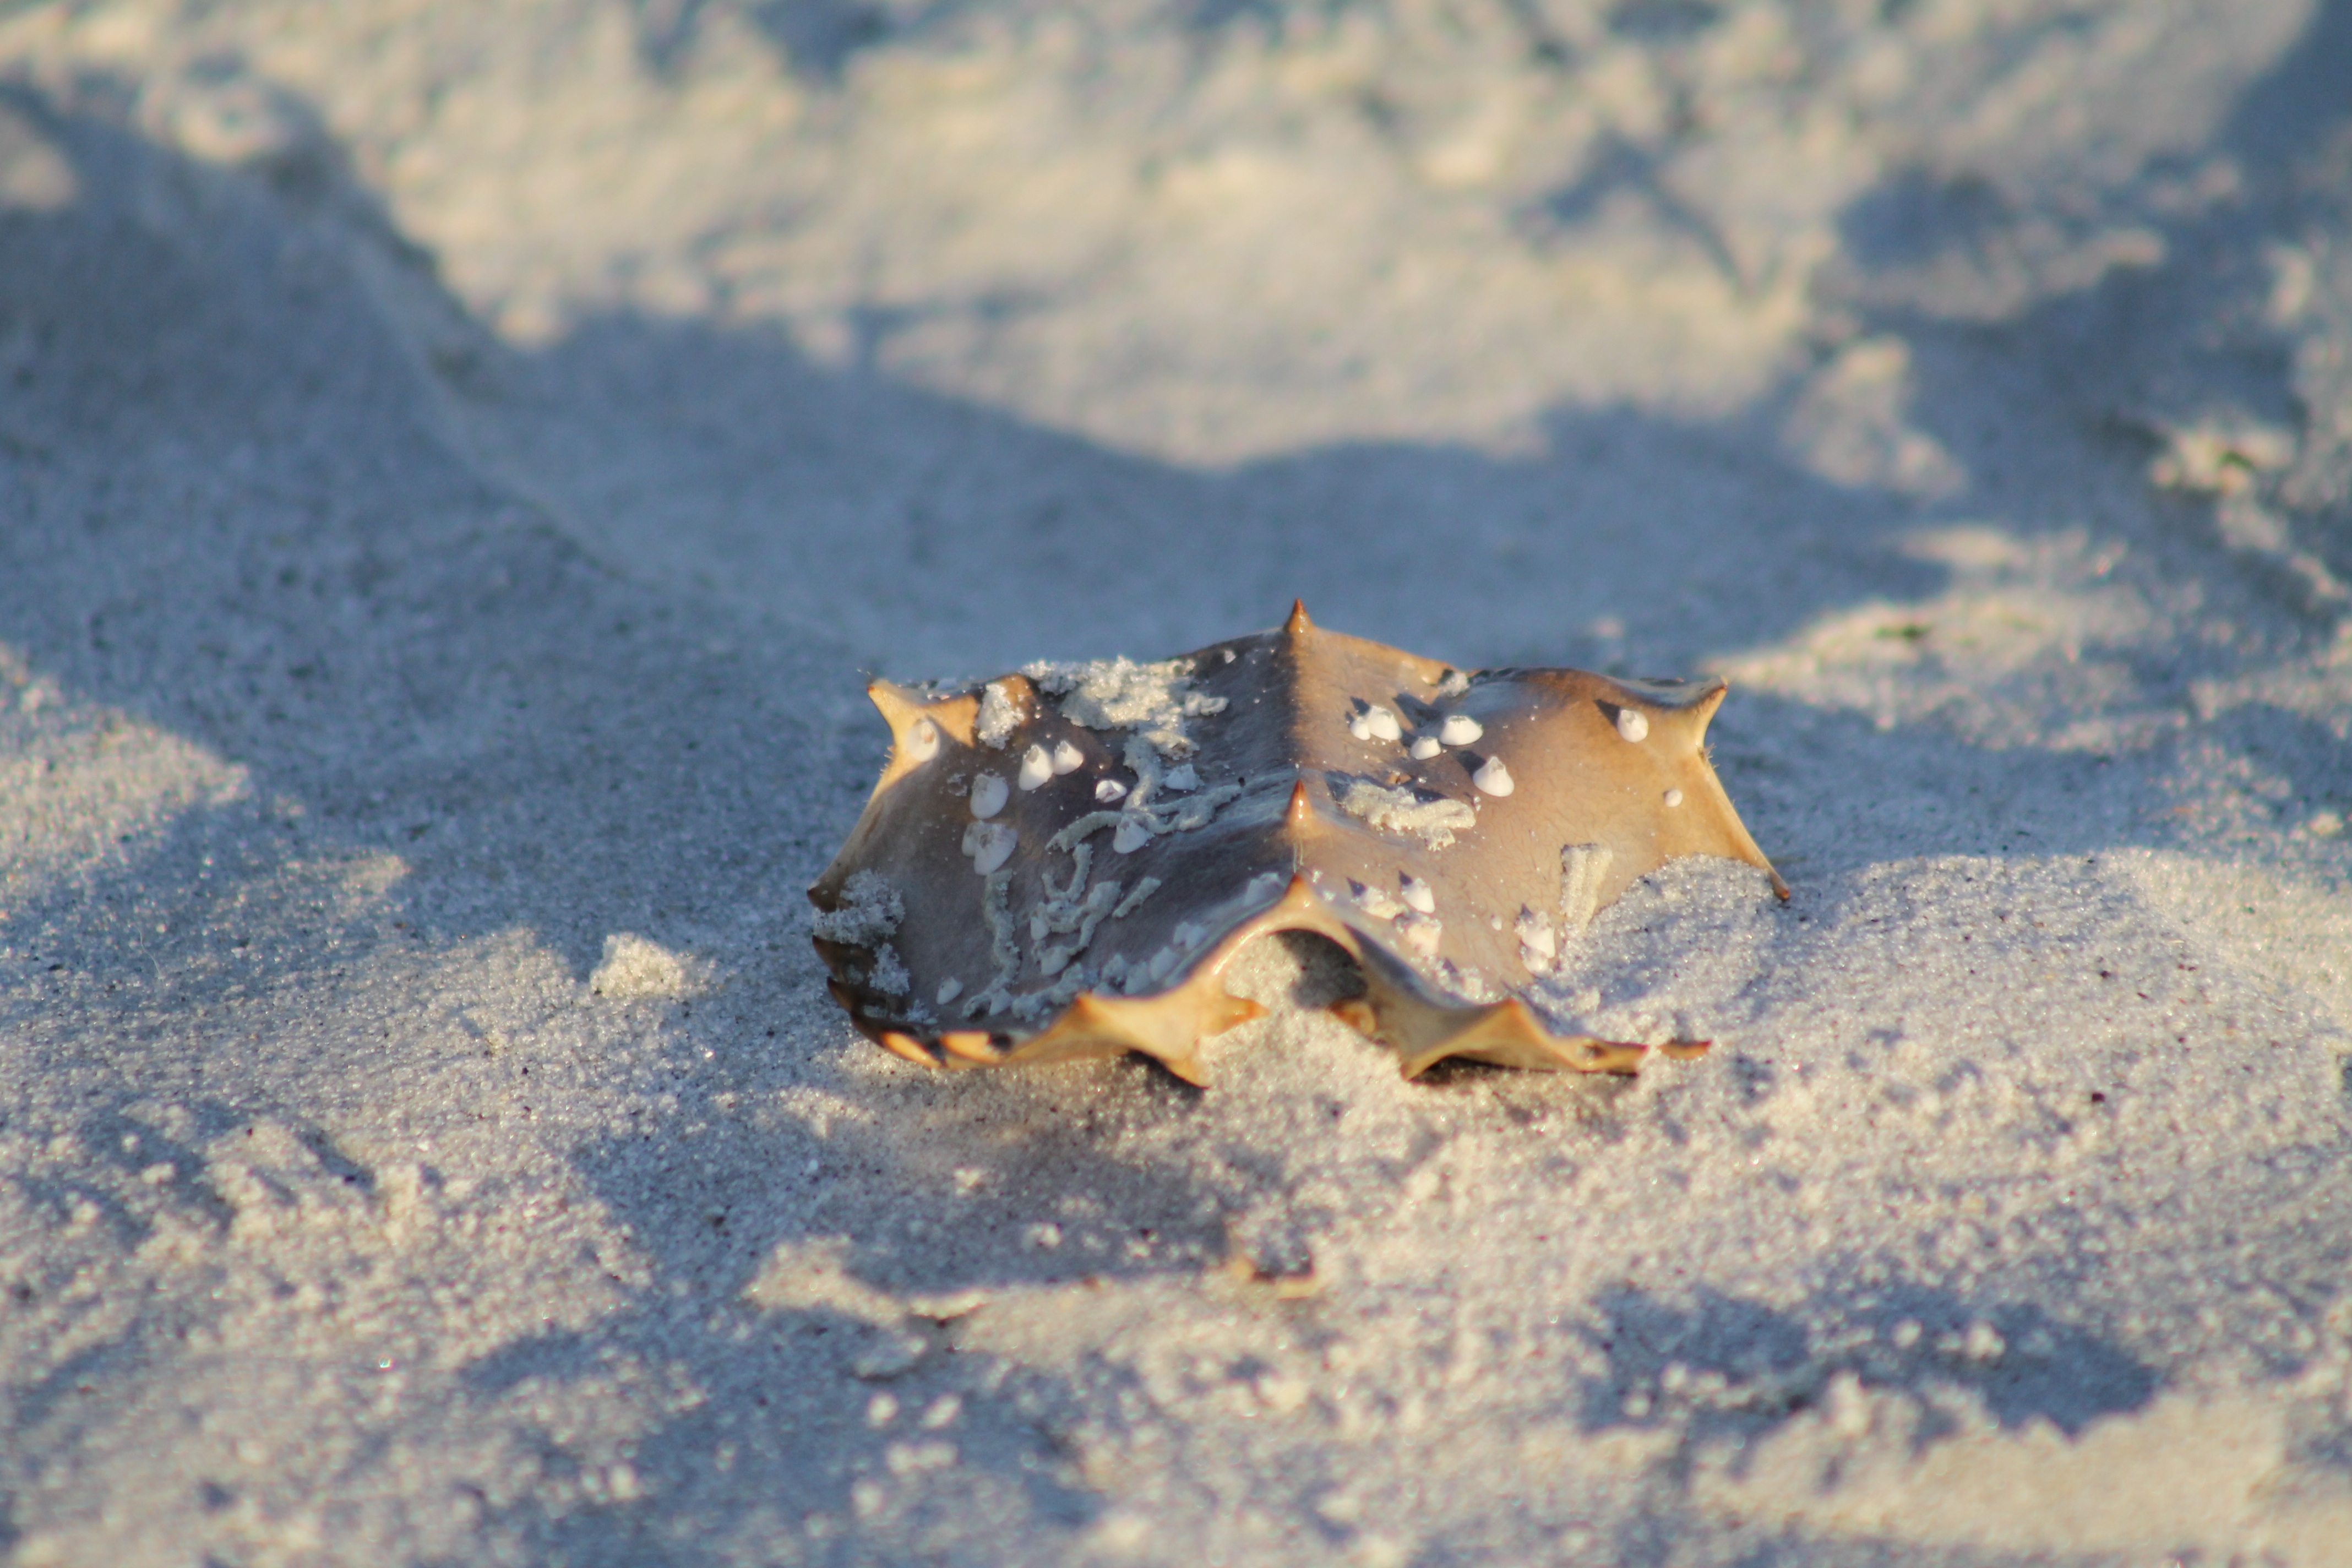
beach, nature, sand, snow, sea turtle, crab, shell, invertebrate, marine, macro photography, crab shell, horseshoe crab